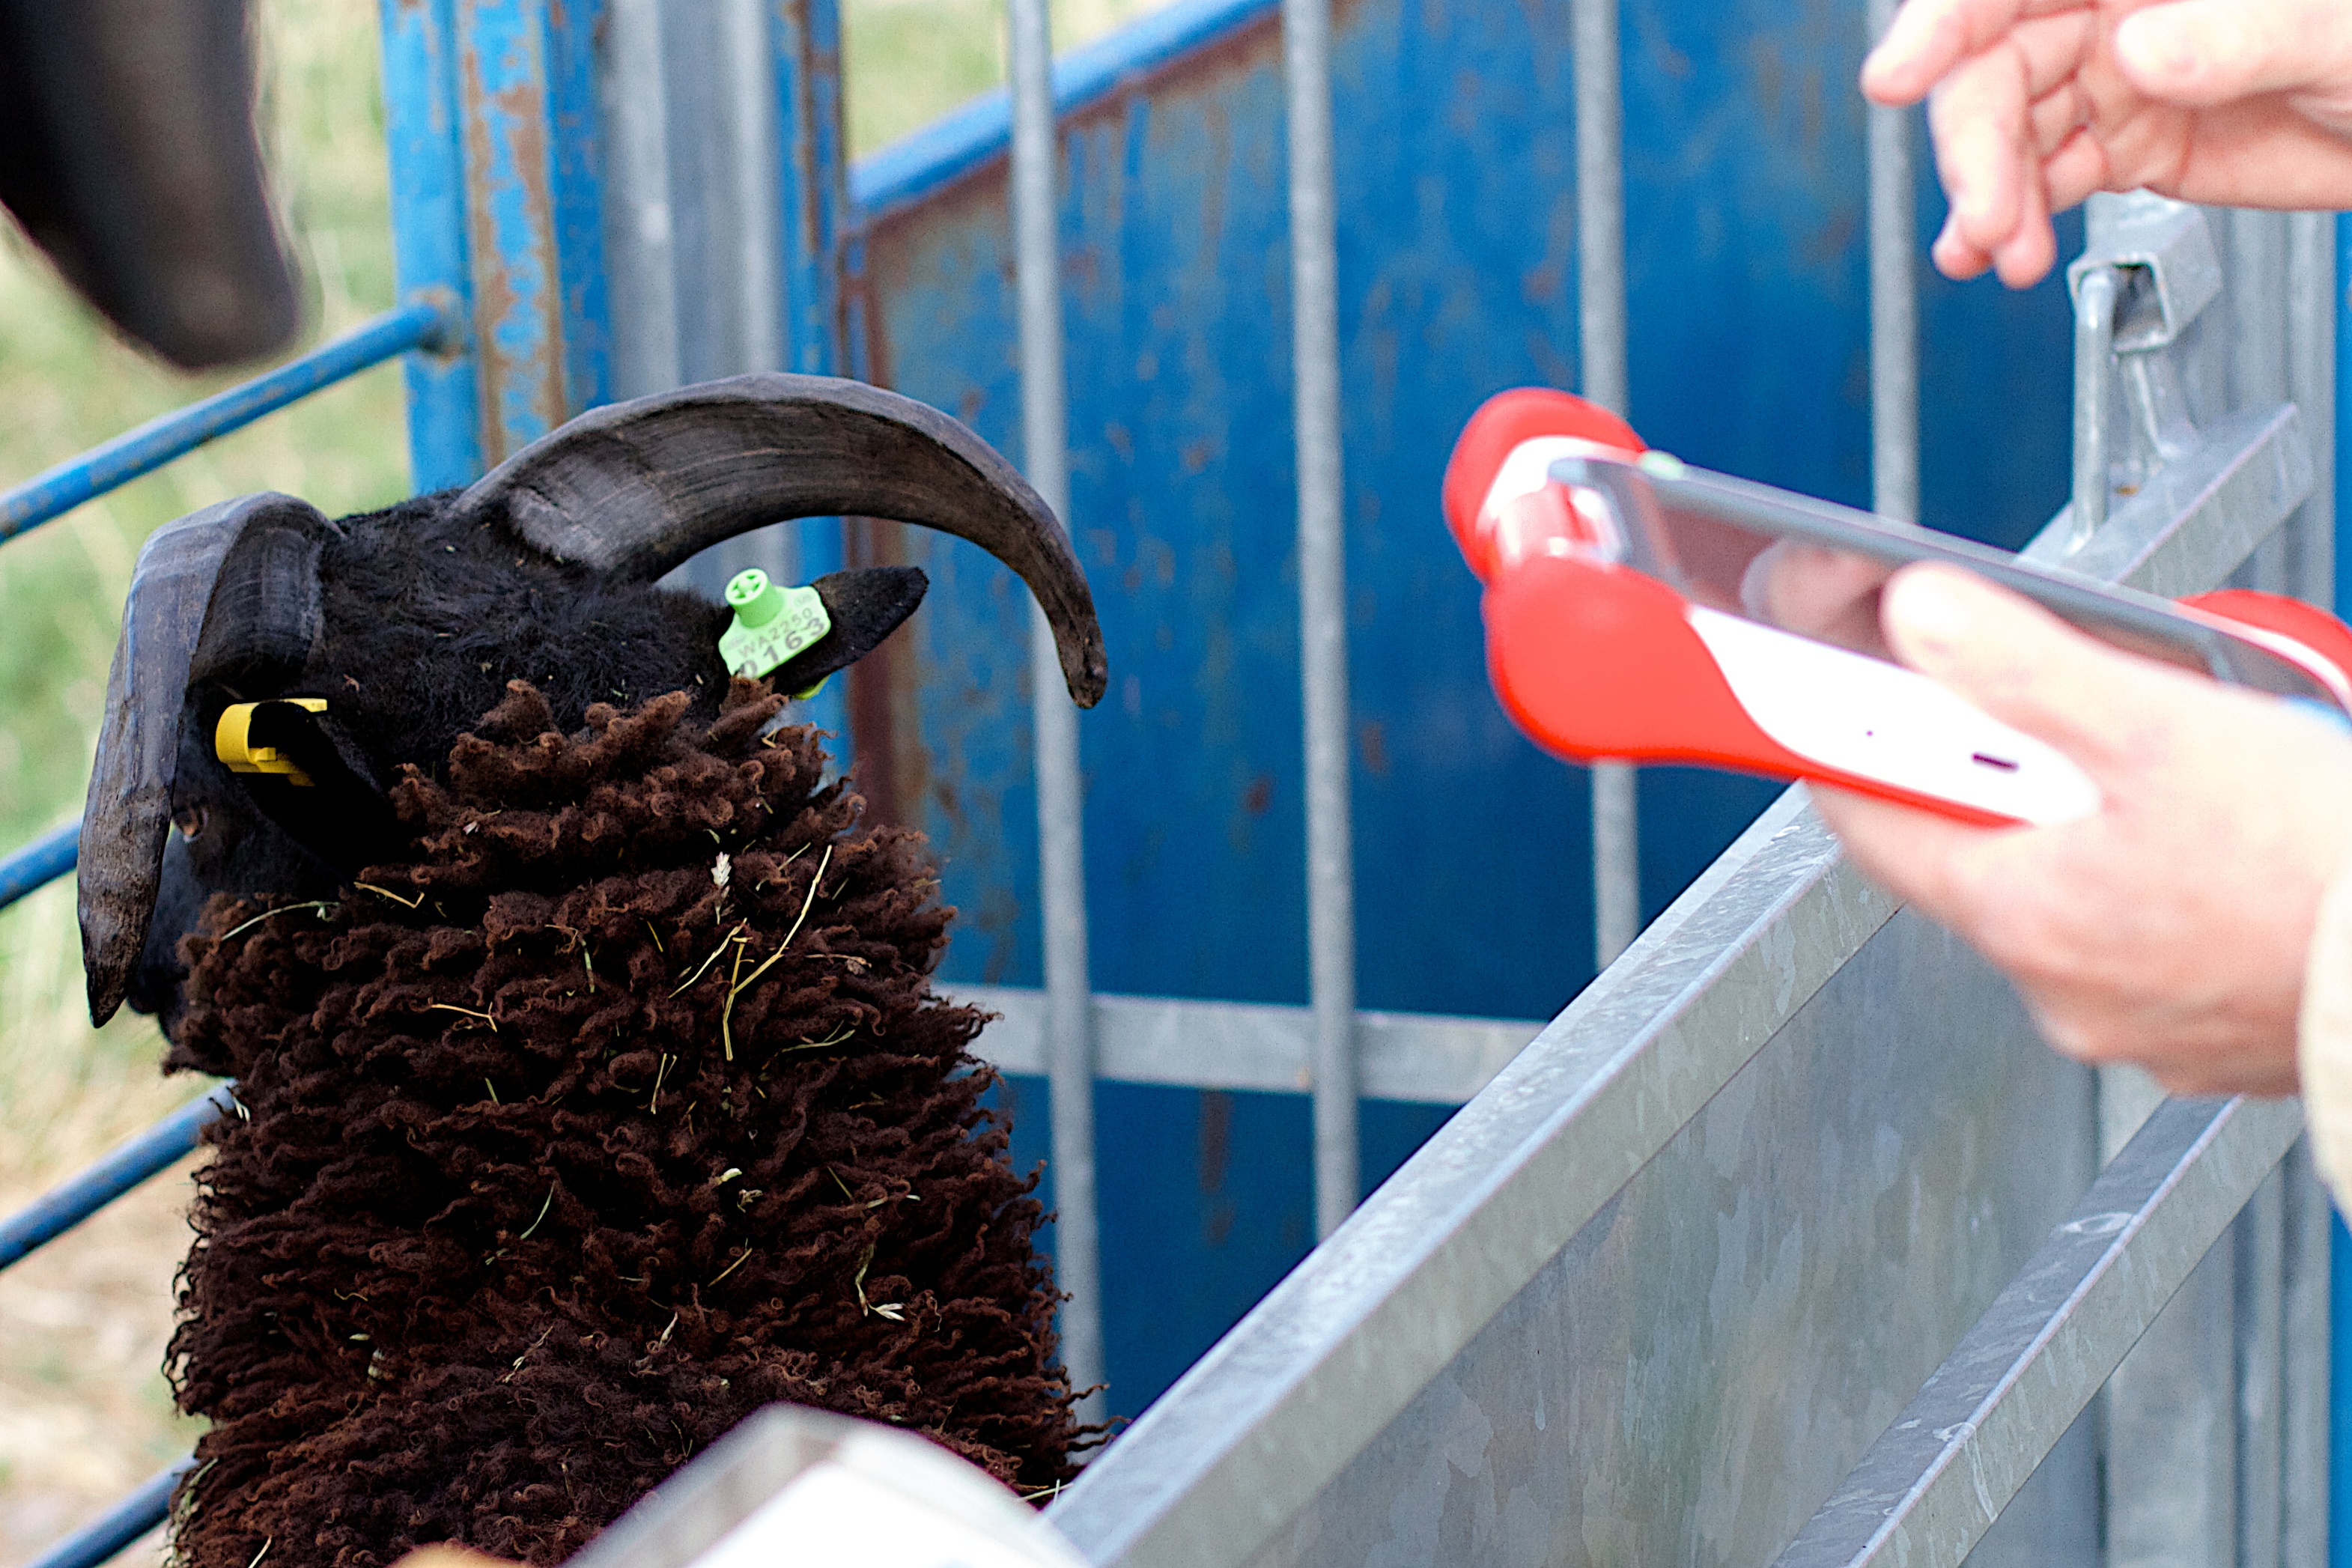
sheep, blue, desertweyr